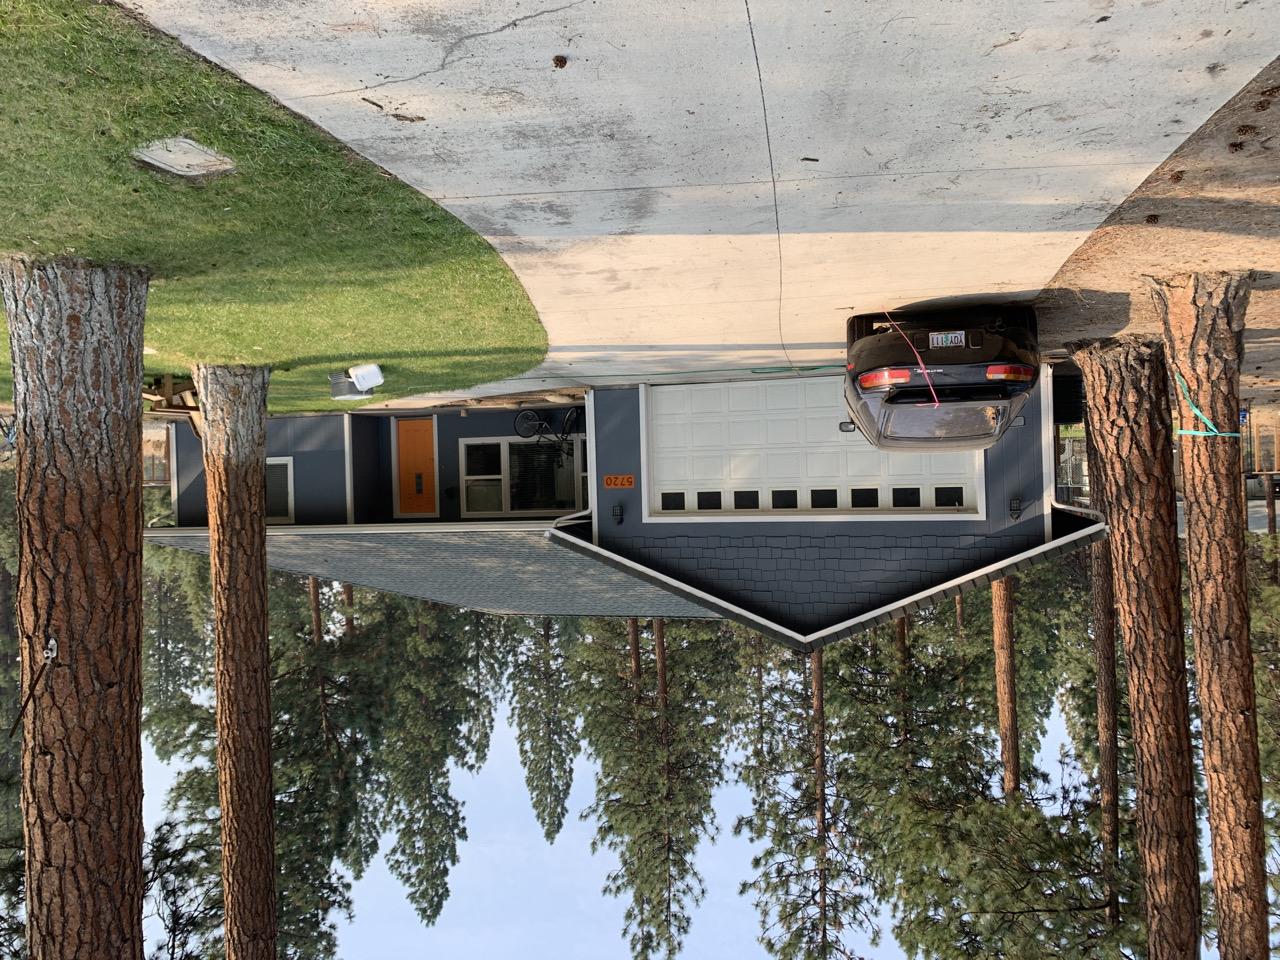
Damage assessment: no_damage